Lithuania men's national basketball team

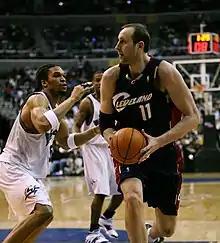
Žydrūnas Ilgauskas was denied a participation in the Olympics by the Cleveland Cavaliers.

The 2006 FIBA World Championship in Japan had Lithuania matching the seventh place from their 1998 debut, but many saw this performance as an under-achievement. Lithuania started the tournament with a narrow two-point loss to Turkey, followed by an overtime defeat to eventual finalists Greece which had Lithuania suffering 25 turnovers. Confidence was restored with wins over Qatar, Australia, and Brazil, that qualified Lithuania for the knockout rounds against Italy. They won the match by three points 71–68, although Arvydas Macijauskas fouled Gianluca Basile during a 3-point attempt in the dying seconds which gave Italy the chance to level the score, but all three free throws were missed. Lithuania lost the quarterfinal match against eventual champions Spain by 22 points, conceding a total of 28 turnovers during the game. The consolation tournament began with another defeat: Lithuania lost a 12-point lead over Turkey in the last 3minutes of regulation, and the resulting overtime had Turkey achieving a 95–84 victory. Lithuania still won the seventh place match against Germany, 77–62. Sireika resigned soon after the championship. On 28 December 2006, Ramūnas Butautas, son of Stepas Butautas, was announced as the new coach of the team.